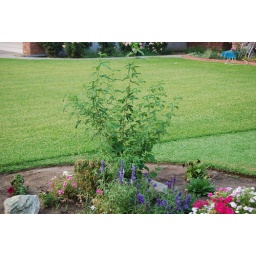
a crow or blue jay planted an acorn in my flowers and look what grew.